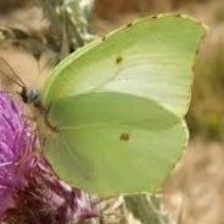
Species: CLEOPATRA
Butterfly family (ImageNet category): sulphur_butterfly